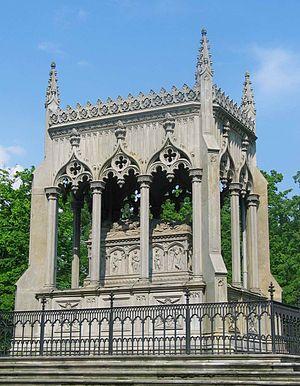
Enrico Marconi, connu en Pologne sous le nom de Henryk Marconi, était un architecte italo - polonais qui a passé la majeure partie de sa vie au Royaume du Congrès.